Kakakhel (tribe)

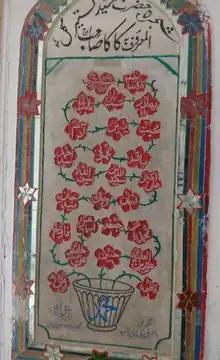
Family Tree of Sayyid Kastir Gul, the progenitor of Kakakhel

The Kakakhel are Sayyid (also spelled as Syed). Their traditional homeland is in Khyber Pakhtunkhwa along with other cities of Pakistan. They were a very small clan until the 13th century. They descend from Sayyid Kastir Gul, also known as "Kaka Sahib". He was from the lineage of Imam Jafar Sadiq, a grandson of Husayn ibn Ali.